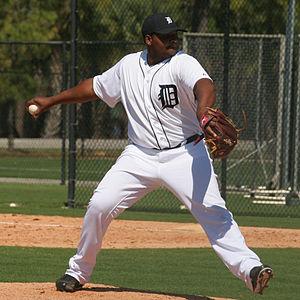
Melvin Mercedes est un lanceur de relève droitier des Ligues majeures de baseball jouant avec les Tigers de Détroit.